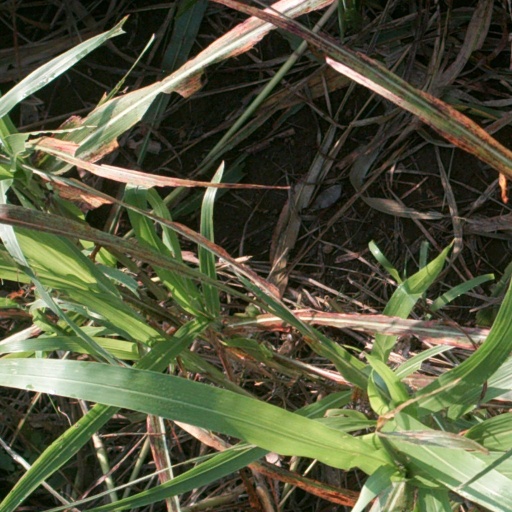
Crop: sorghum